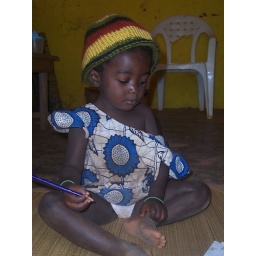
Matilda coloring in a stylish red, gold, and green hat I knitted